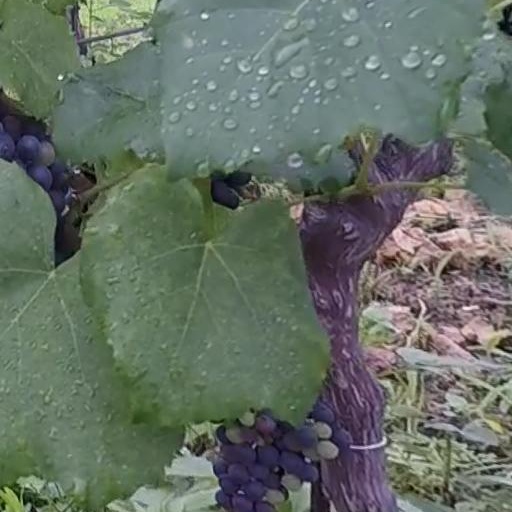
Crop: grape